Pouilly-Fuissé

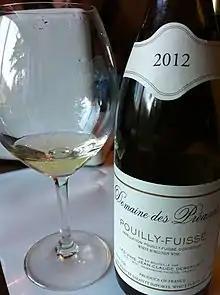
A Pouilly-Fuissé wine

In 2008, of vineyard area was in production within the Pouilly-Fuissé AOC, and 39,147 hectoliters of wine were produced, corresponding to 5.2 million bottles of wine.